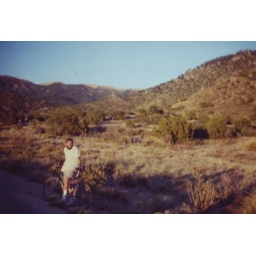
Riding mountain bikes in New Mexico.